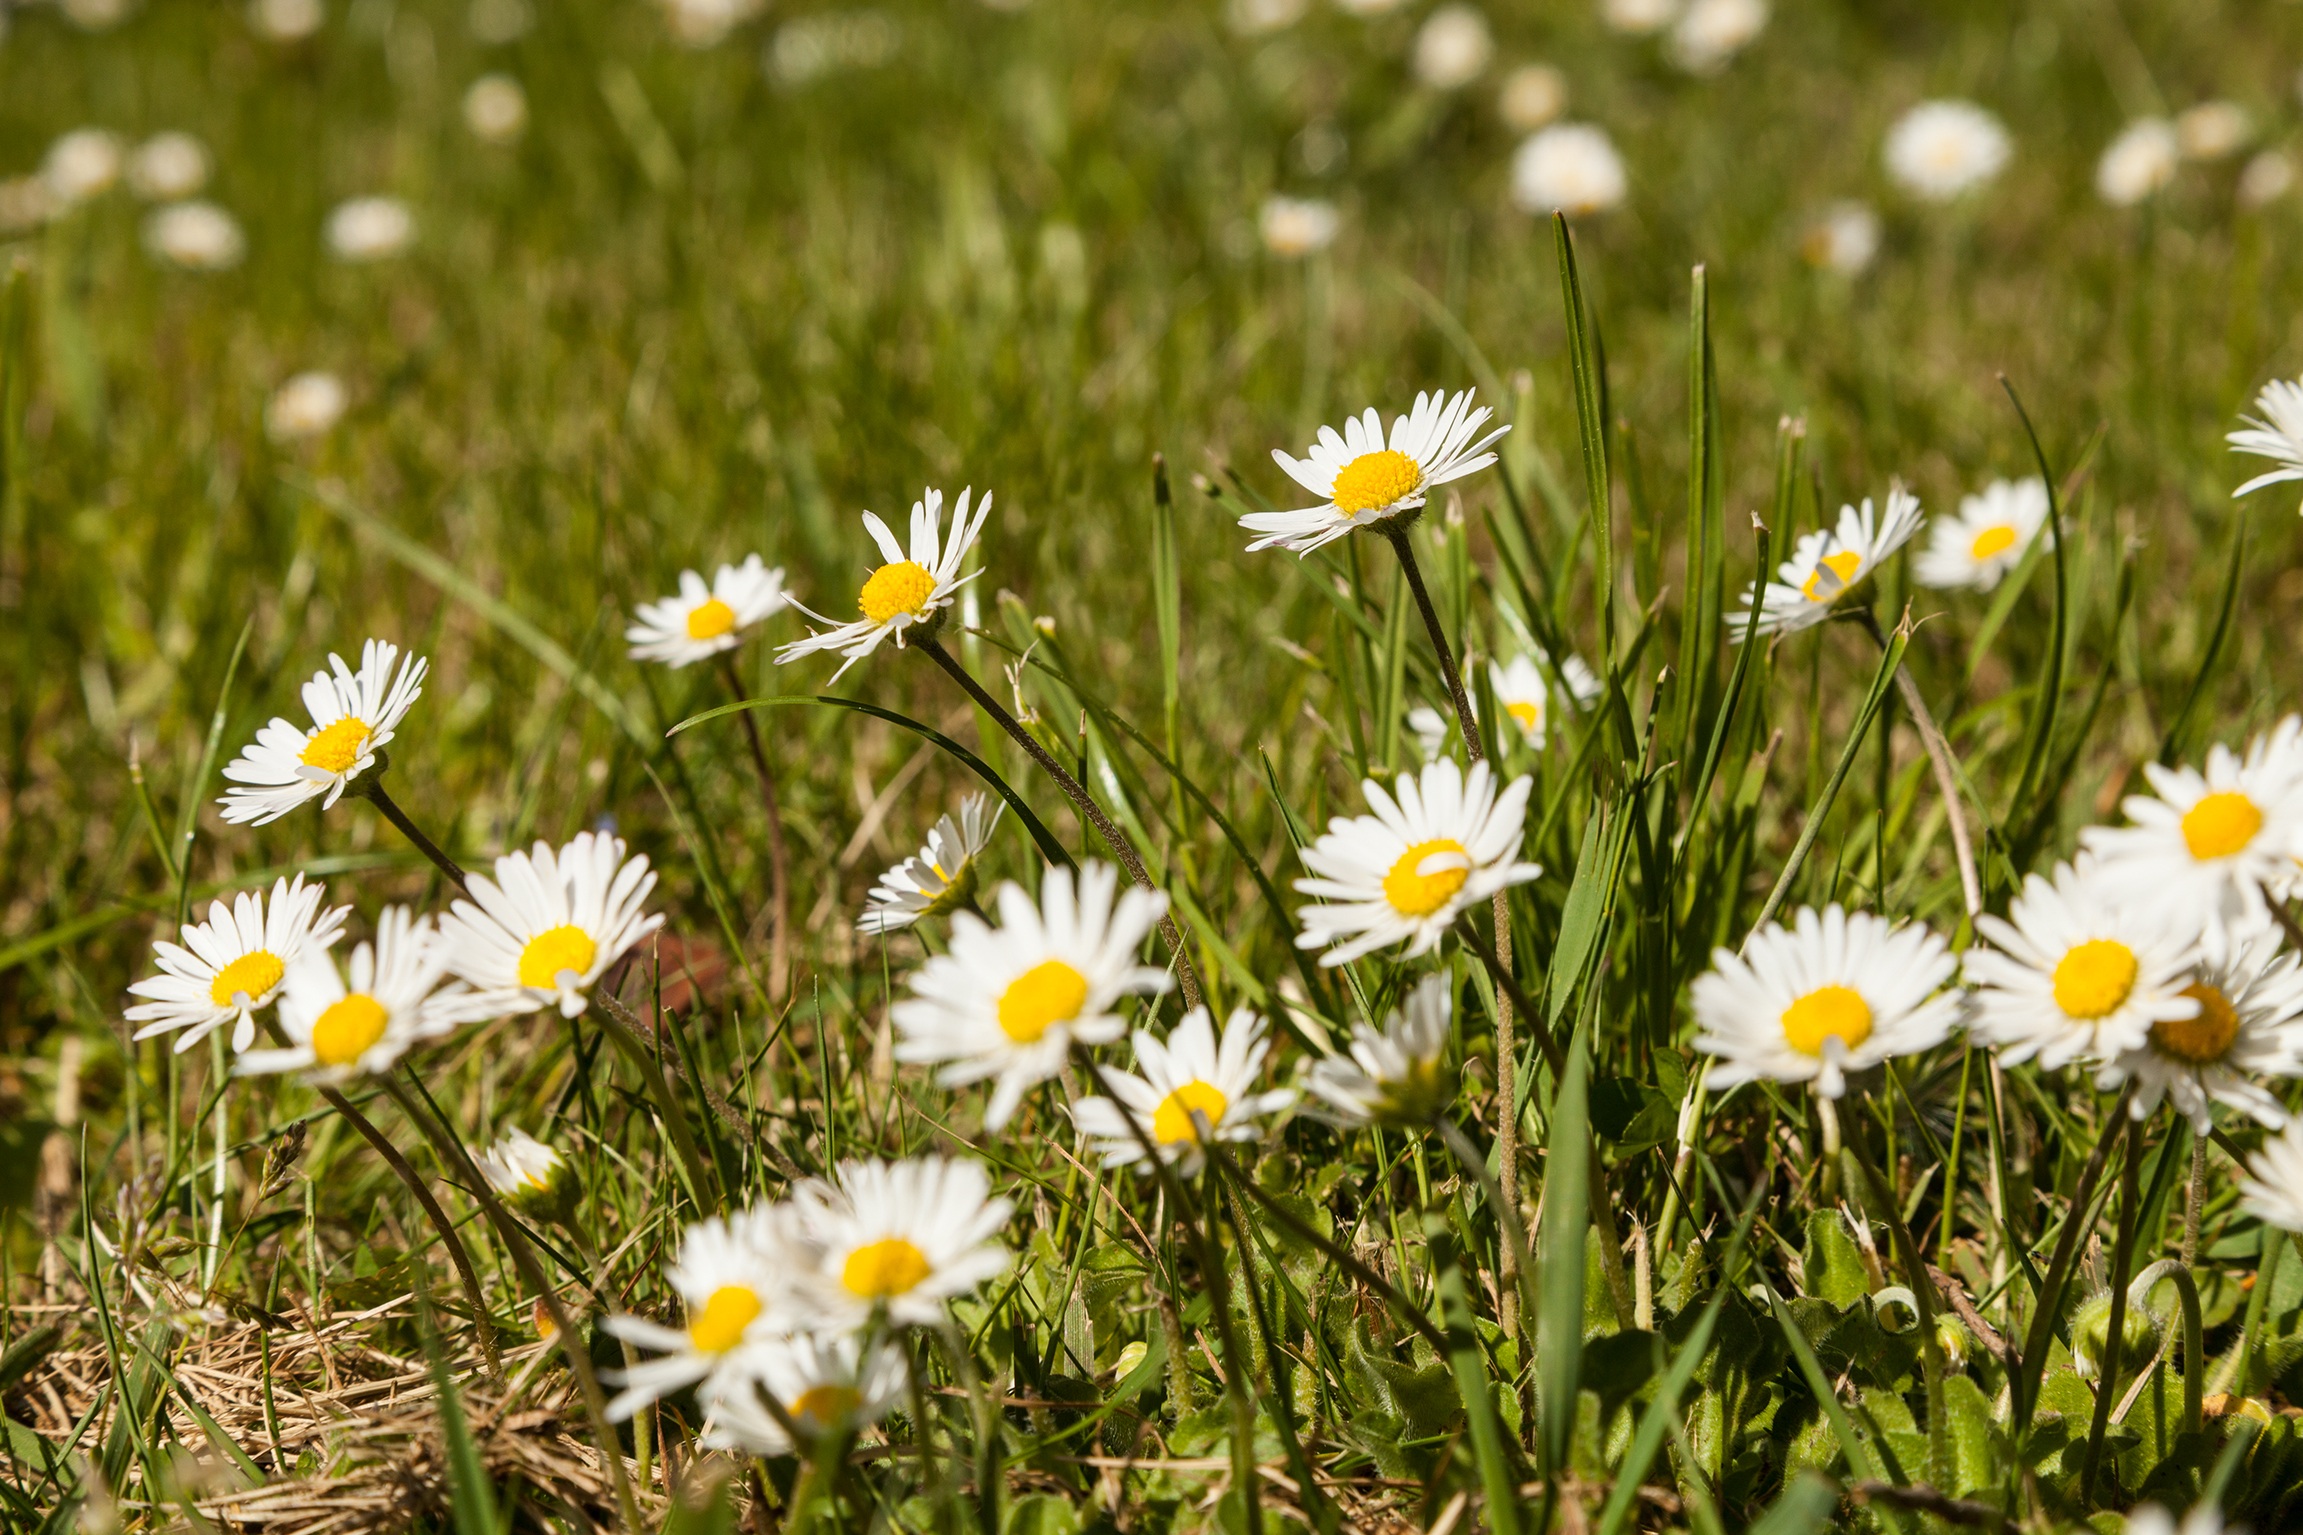
nature, grass, plant, white, field, lawn, meadow, prairie, flower, summer, daisy, herb, botany, close, flora, wildflower, flowers, grassland, habitat, macro photography, flowering plant, daisy family, oxeye daisy, natural environment, land plant, chamaemelum nobile, marguerite daisy, garden cosmos